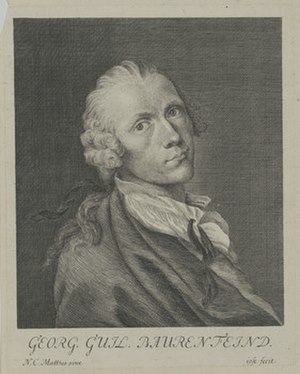
Georg Vilhelm Baurenfeind
Georg Vilhelm Baurenfeind var en tysk kobberstikker virksom i Danmark.